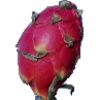
Label: Pitahaya Red 1